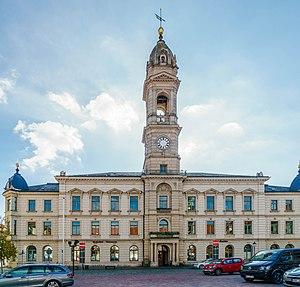
Großenhain est une ville de Saxe, située dans l'arrondissement de Meissen, dans le district de Dresde.